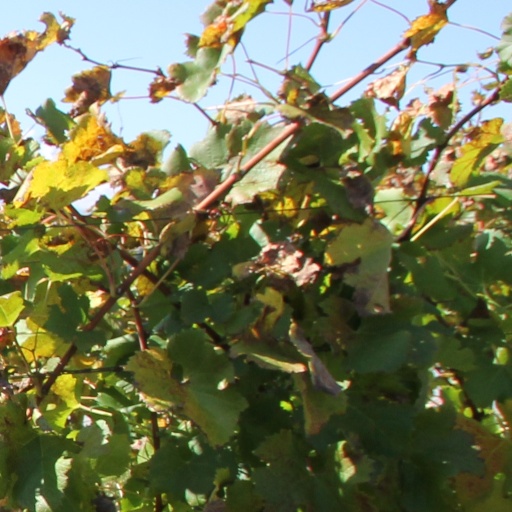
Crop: grape